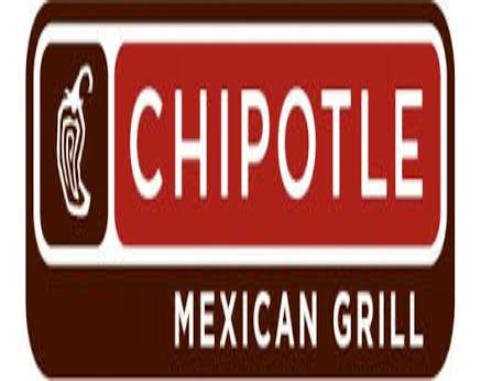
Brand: Chipotle Mexican Grill-2
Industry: Clothes